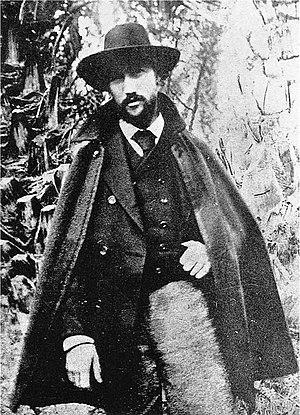
André Gide est un écrivain français, né à Paris 6ᵉ le 22 novembre 1869 et mort à Paris 7ᵉ le 19 février 1951.